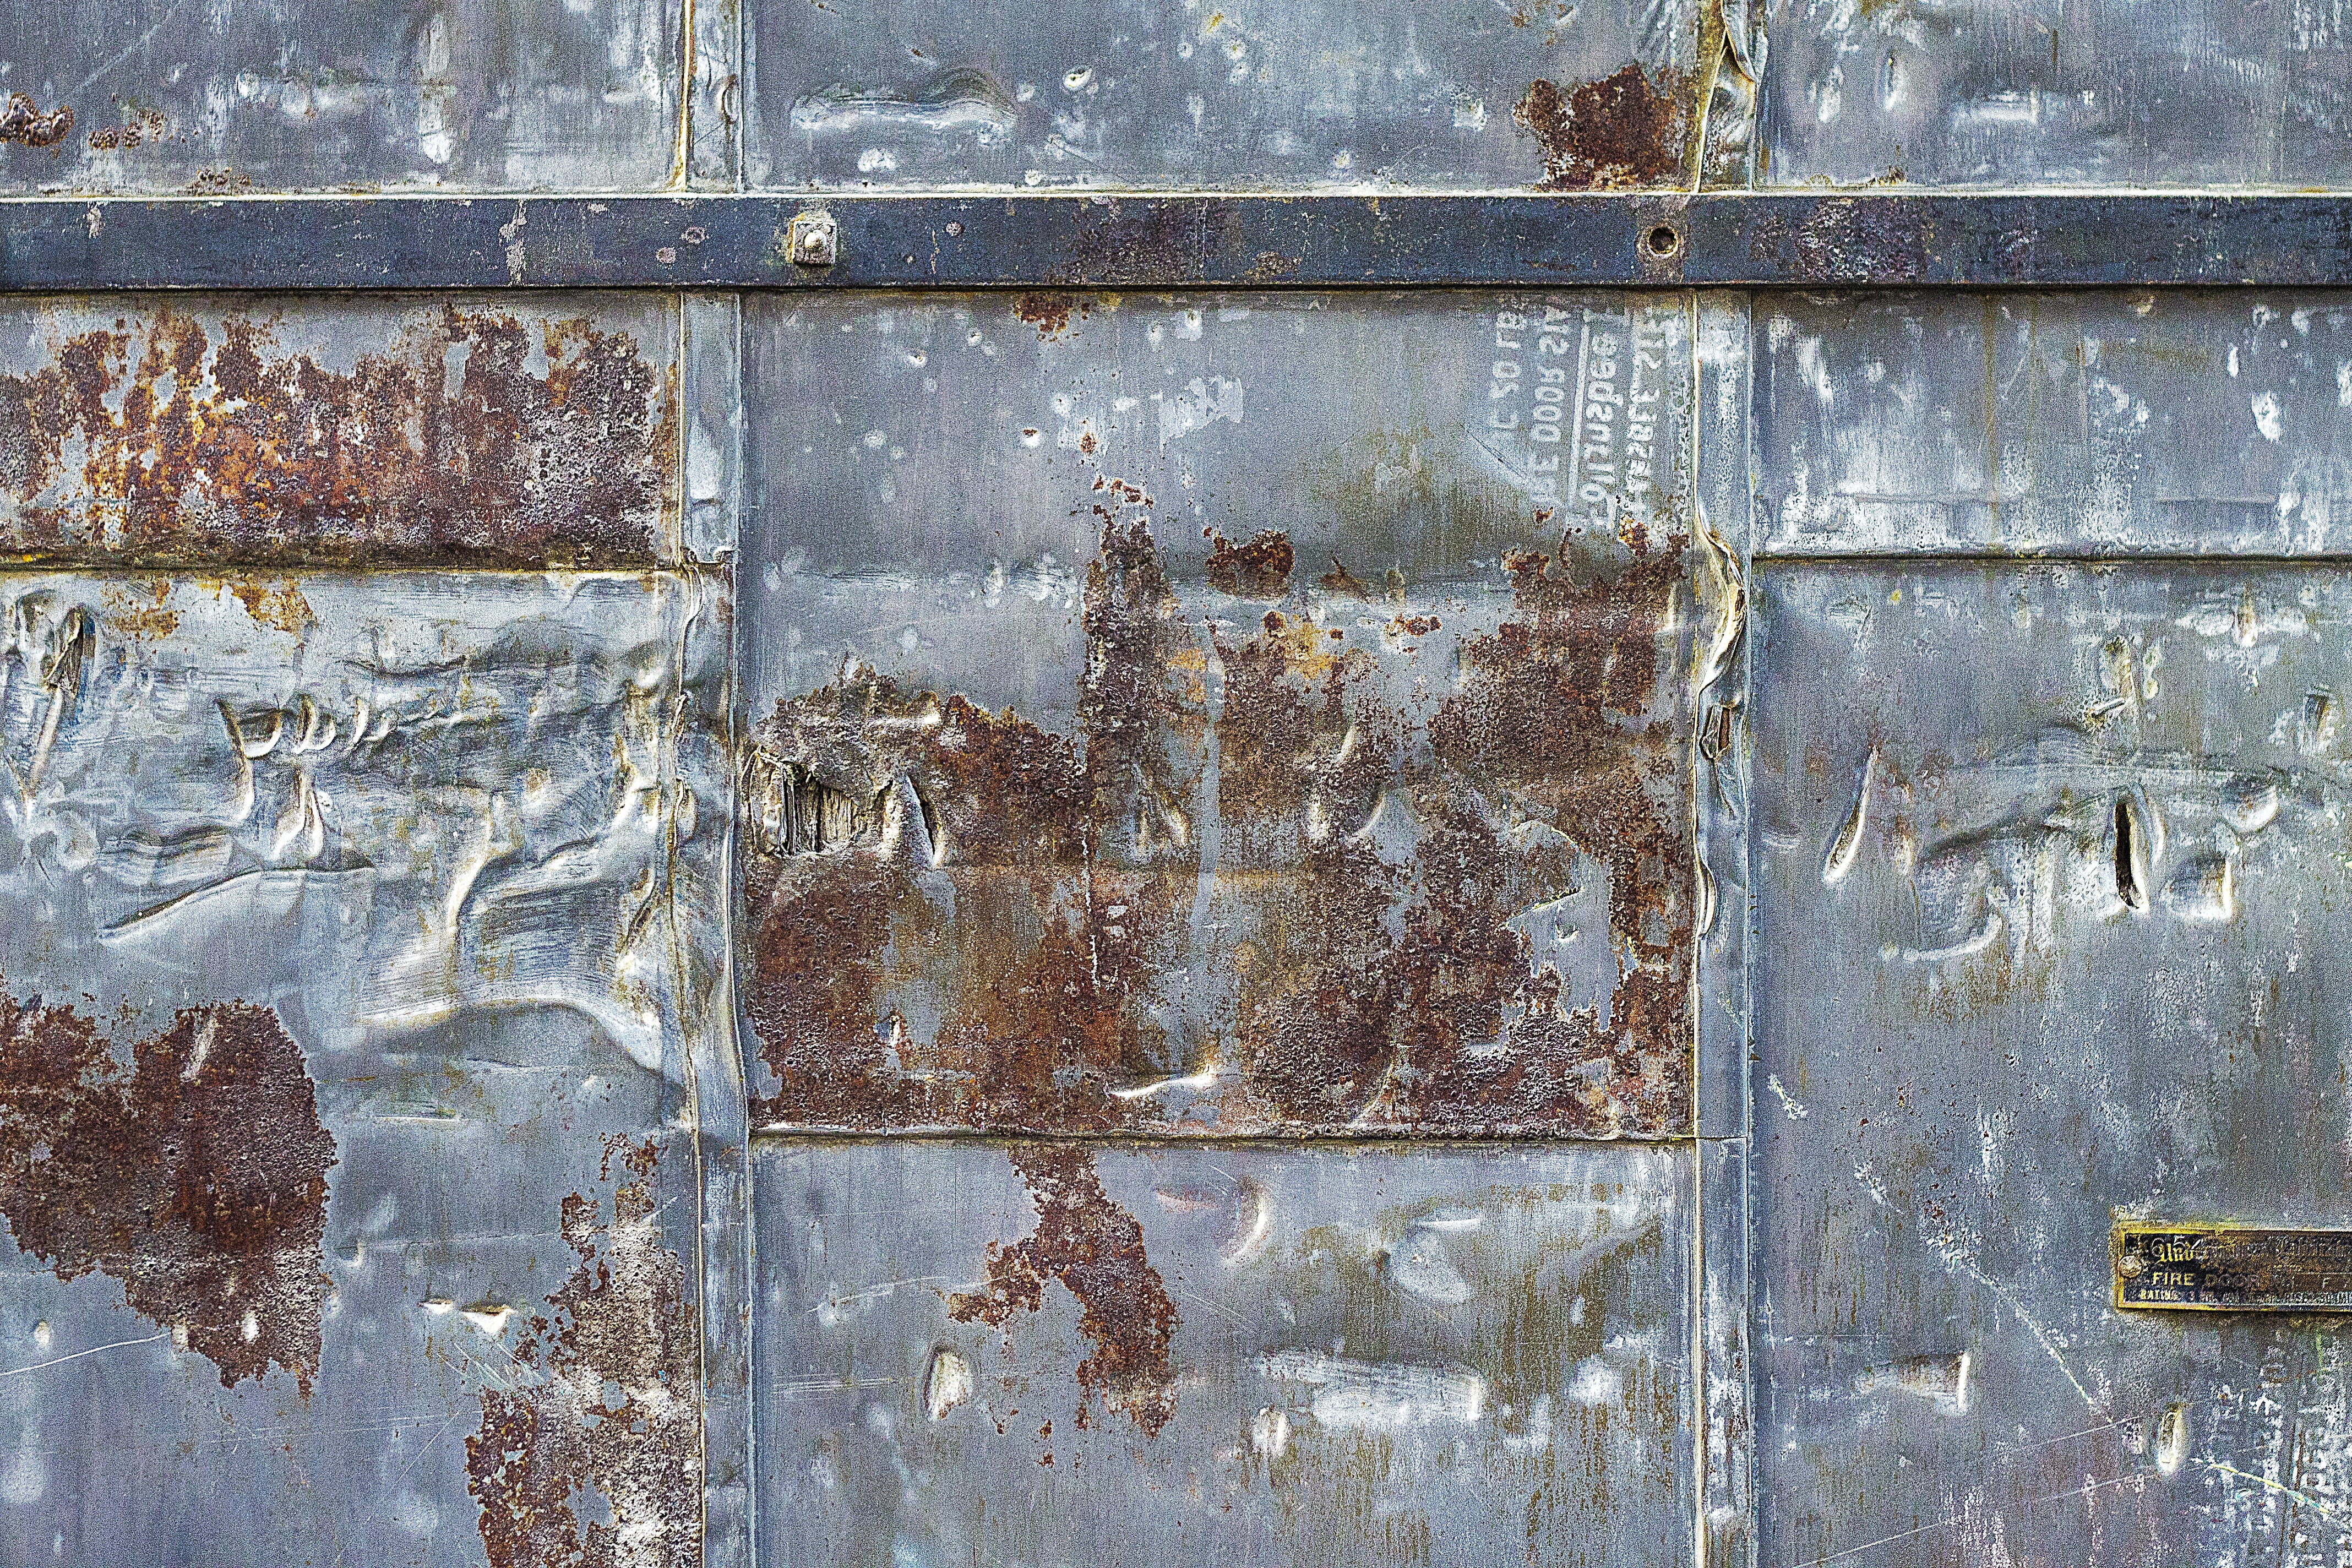
grungy, wood, texture, window, wall, rust, metal, grunge, material, weathered, art, background, aging, rusted, metallic, aged, corrosion, rusting, corrode, oxidization, oxidize, metal texture, ancient history